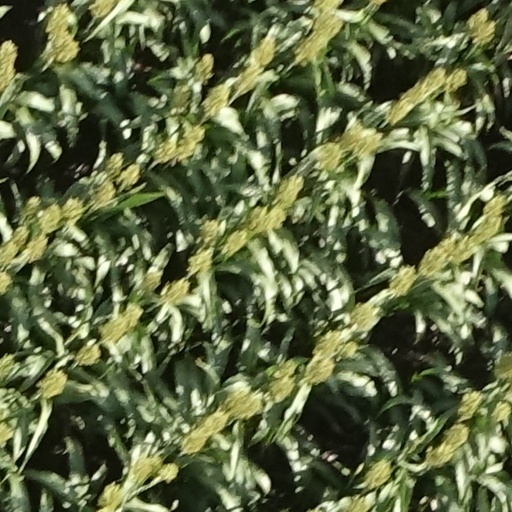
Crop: sorghum